Sri Tirupatamma Katha

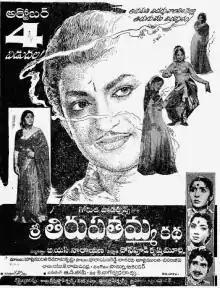
Theatrical release poster

Sri Tirupatamma Katha is a 1963 Indian Telugu-language biographical film, based on the life of Penuganchiprolu Tirupatamma, produced by Donepoodi Krishna Murthy under the Gokul Productions banner and directed by B. S. Narayana. It stars N. T. Rama Rao, Krishna Kumari, and music composed by Pamarthi.